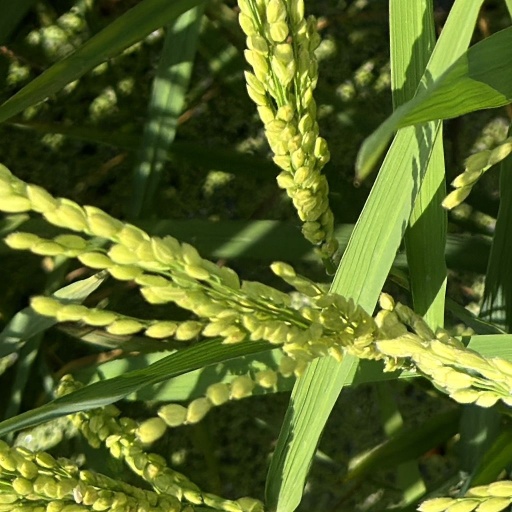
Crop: rice